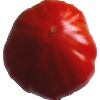
Label: Tomato 3